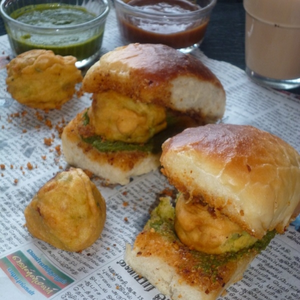
Dish: vadapav